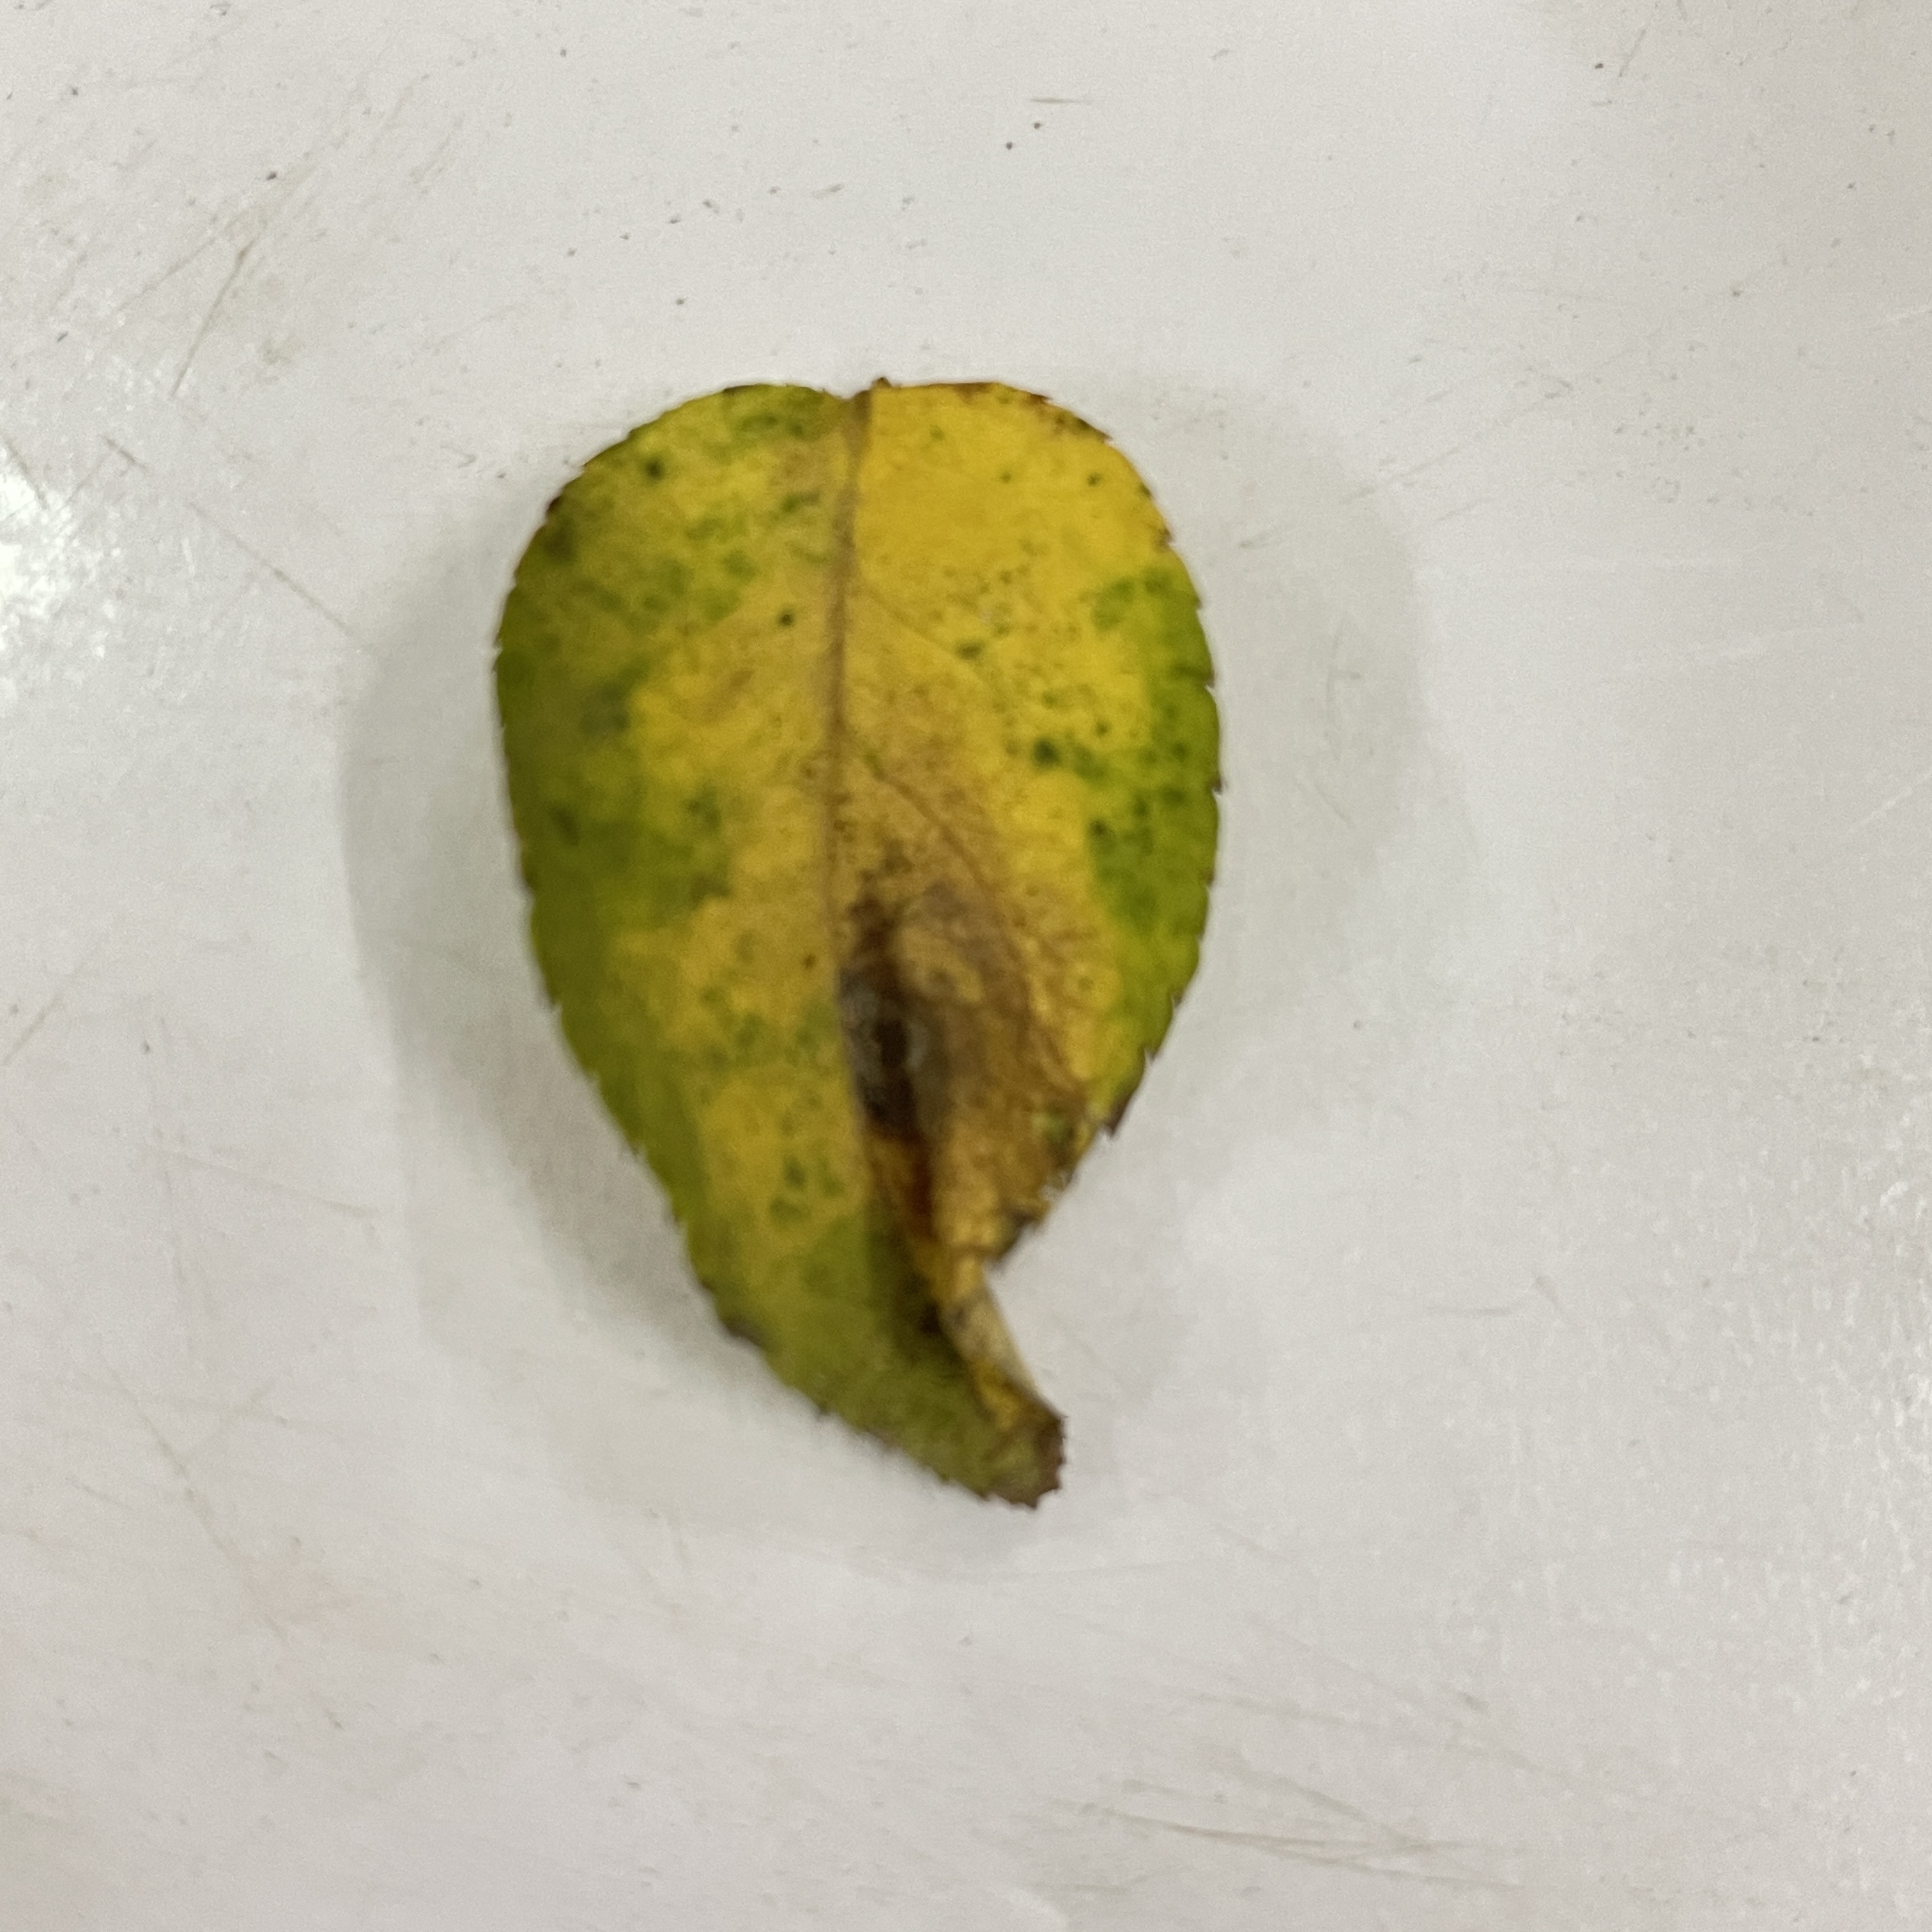
Label: Black Spot